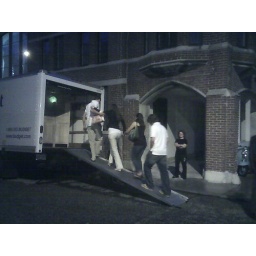
that is Pussy Powers standing there in the black t-shirt.